Mary Isenhour

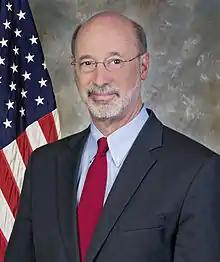
Mary Isenhour became the senior campaign adviser for Tom Wolf "(pictured)" in his bid for Pennsylvania governor.

Isenhour was an early supporter of Pennsylvania gubernatorial candidate Tom Wolf, and became Wolf's senior campaign adviser during his 2014 campaign, at a time when state Representative Allyson Schwartz and state Treasurer Rob McCord were considered to have better chances of winning. Isenhour, who had long been acquainted with Wolf, had not intended to become involved with a lengthy and work-intensive gubernatorial campaign, but said she was convinced to do so after an hour-long phone conversation with Wolf in 2013, after which she was convinced he was the right man for the job: "I've been in politics 30 years and I've never had a candidate like this." Isenhour maintained other clients during his campaign, but said Wolf was "my main focus for the next year and a half". After Wolf's successful election, Isenhour co-chaired his inaugural committee, then worked as his Secretary of Legislative Affairs, serving as a liaison during negotiating sessions at the Pennsylvania General Assembly, and providing key planning during the governor's budget strategy. Political reporter John L. Micek wrote of Isenhour: "She is in the unique position of having to work with Republicans she once ran campaigns against." Her annual salary in the position was $145,018. Isenhour developed a reputation for communicating and building relationships with legislative leaders and staff members from both parties.